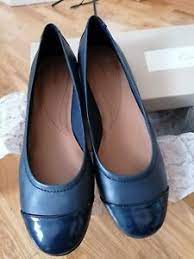
Label: Ballet Flat